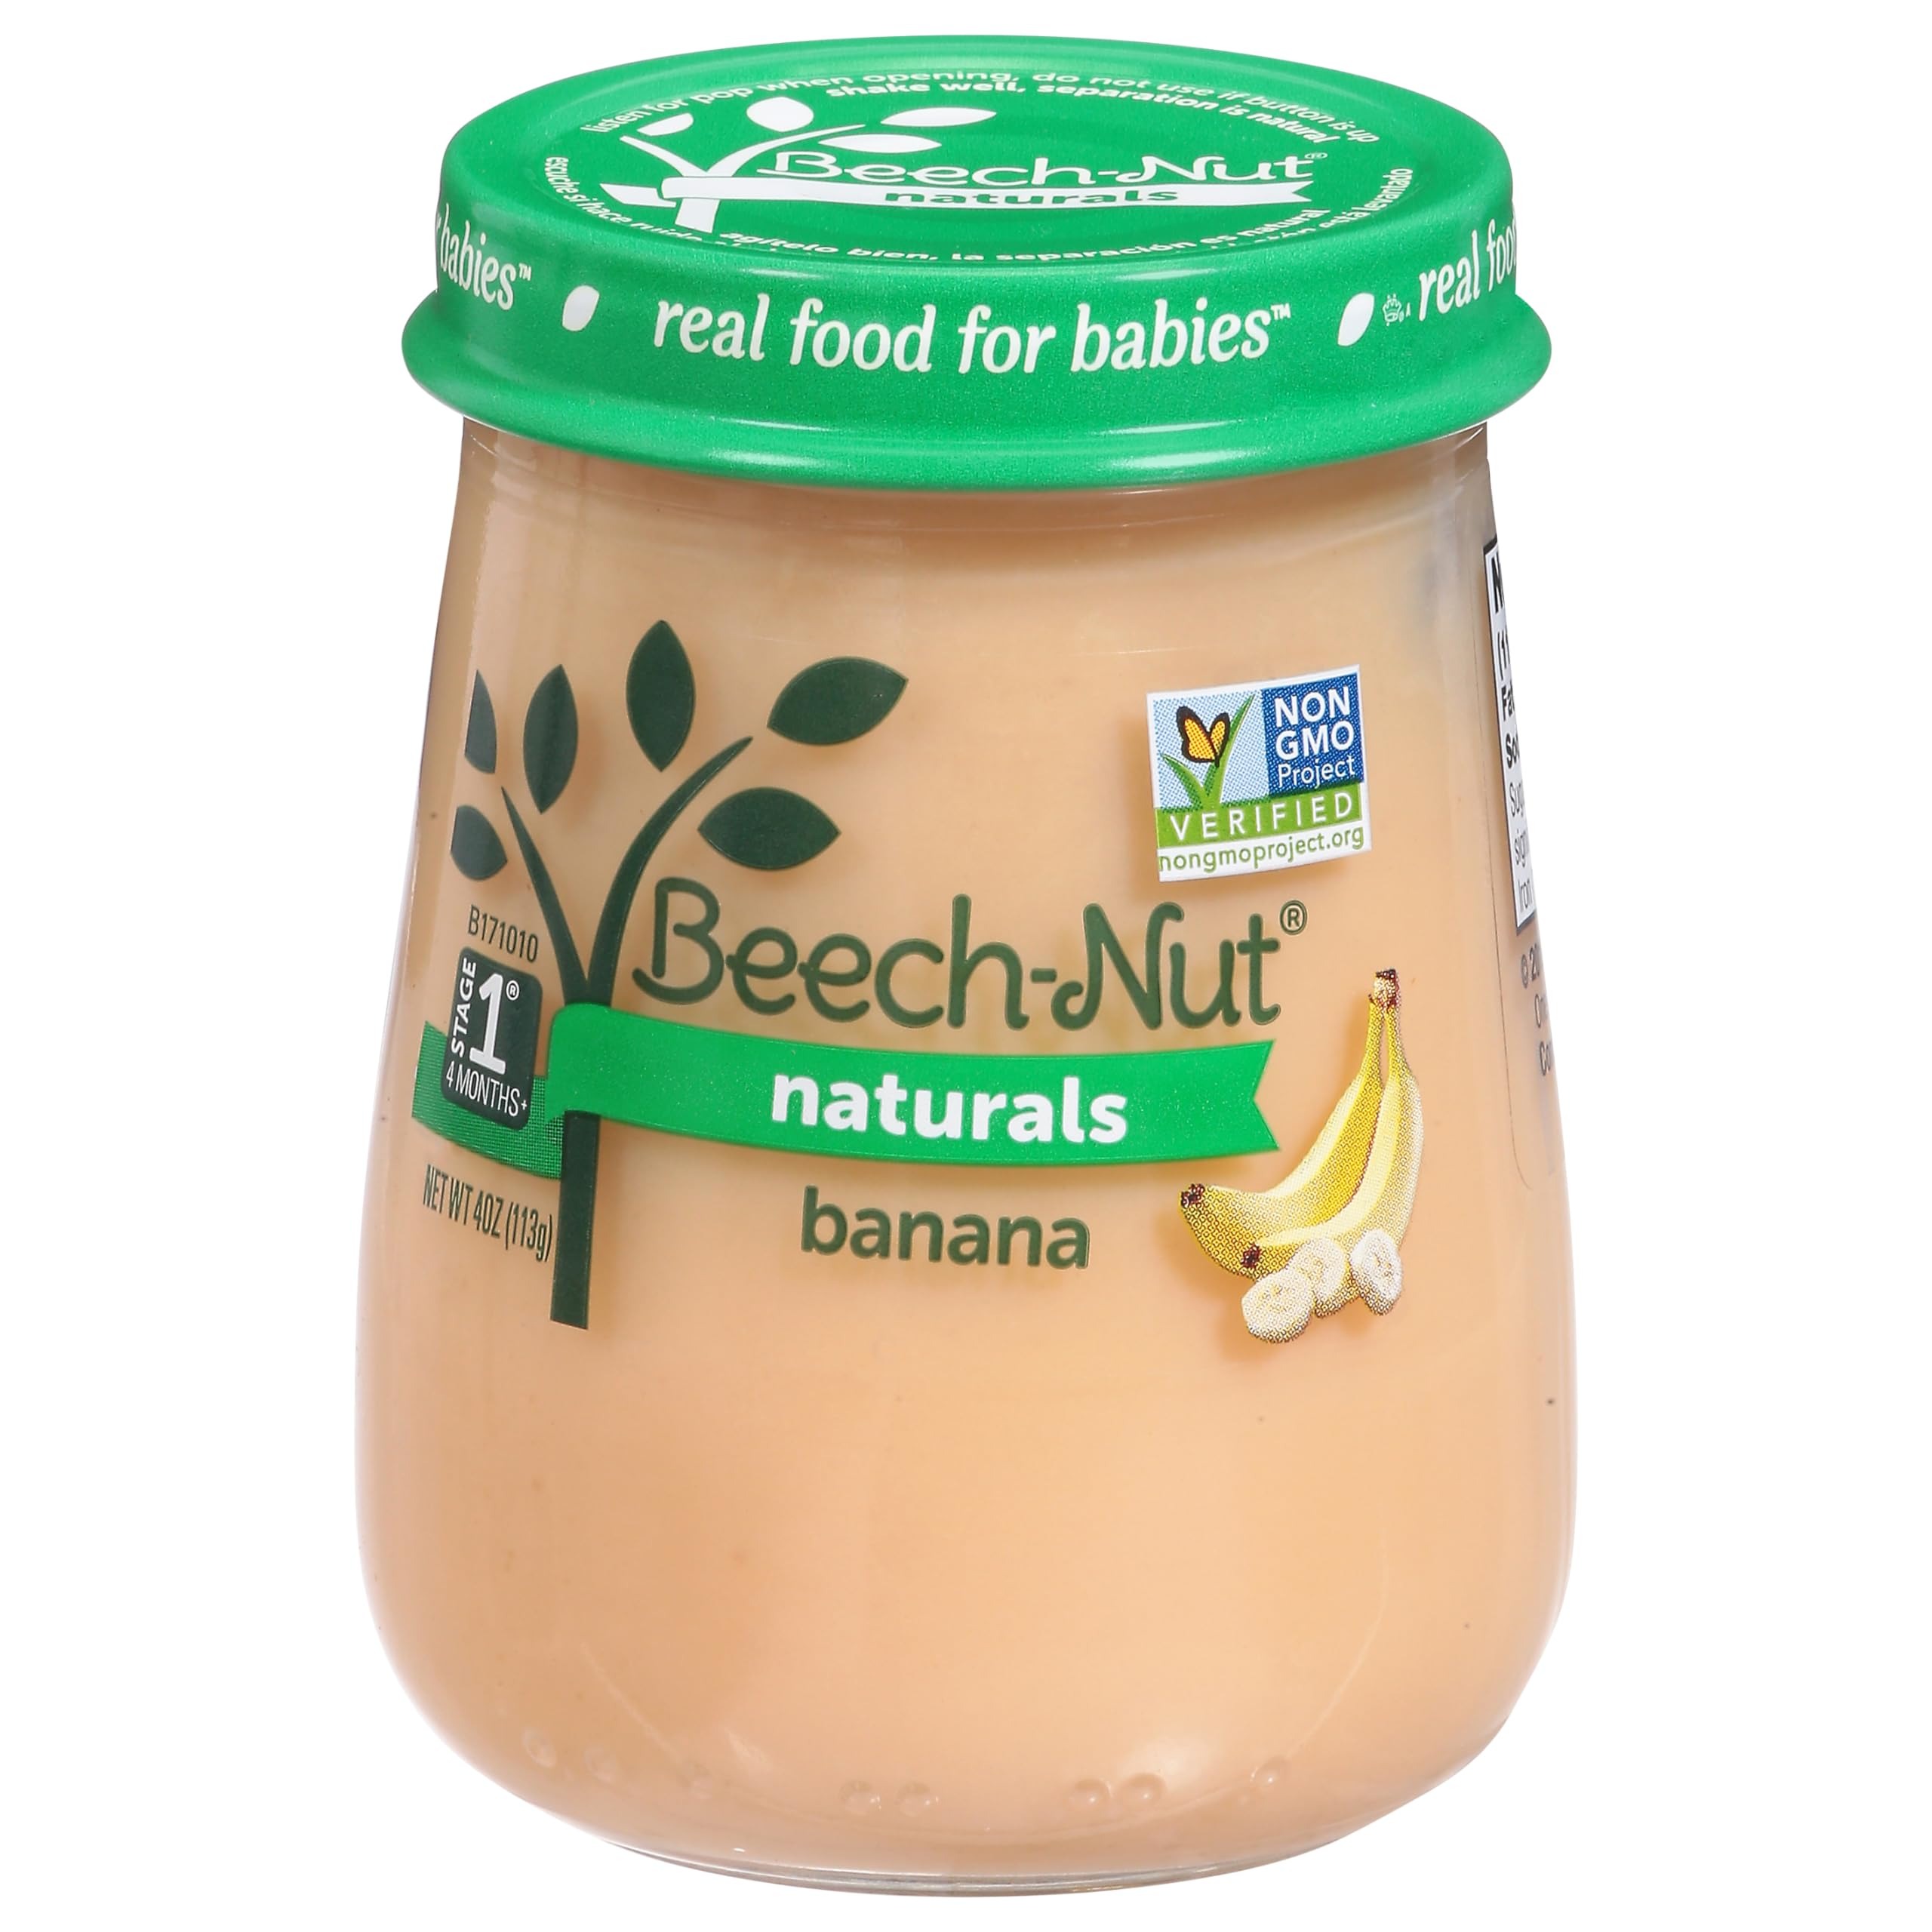
Item Name: Beech-Nut Stage 1 Baby Food, Bananas, 4 Ounce
Bullet Point 1: 100% natural
Bullet Point 2: Non gmo verified
Bullet Point 3: No preservatives or additives
Bullet Point 4: Fresh ingredients in unique varieties
Bullet Point 5: Just gentle cooking
Value: 4.0
Unit: Ounce

Price: 1.29